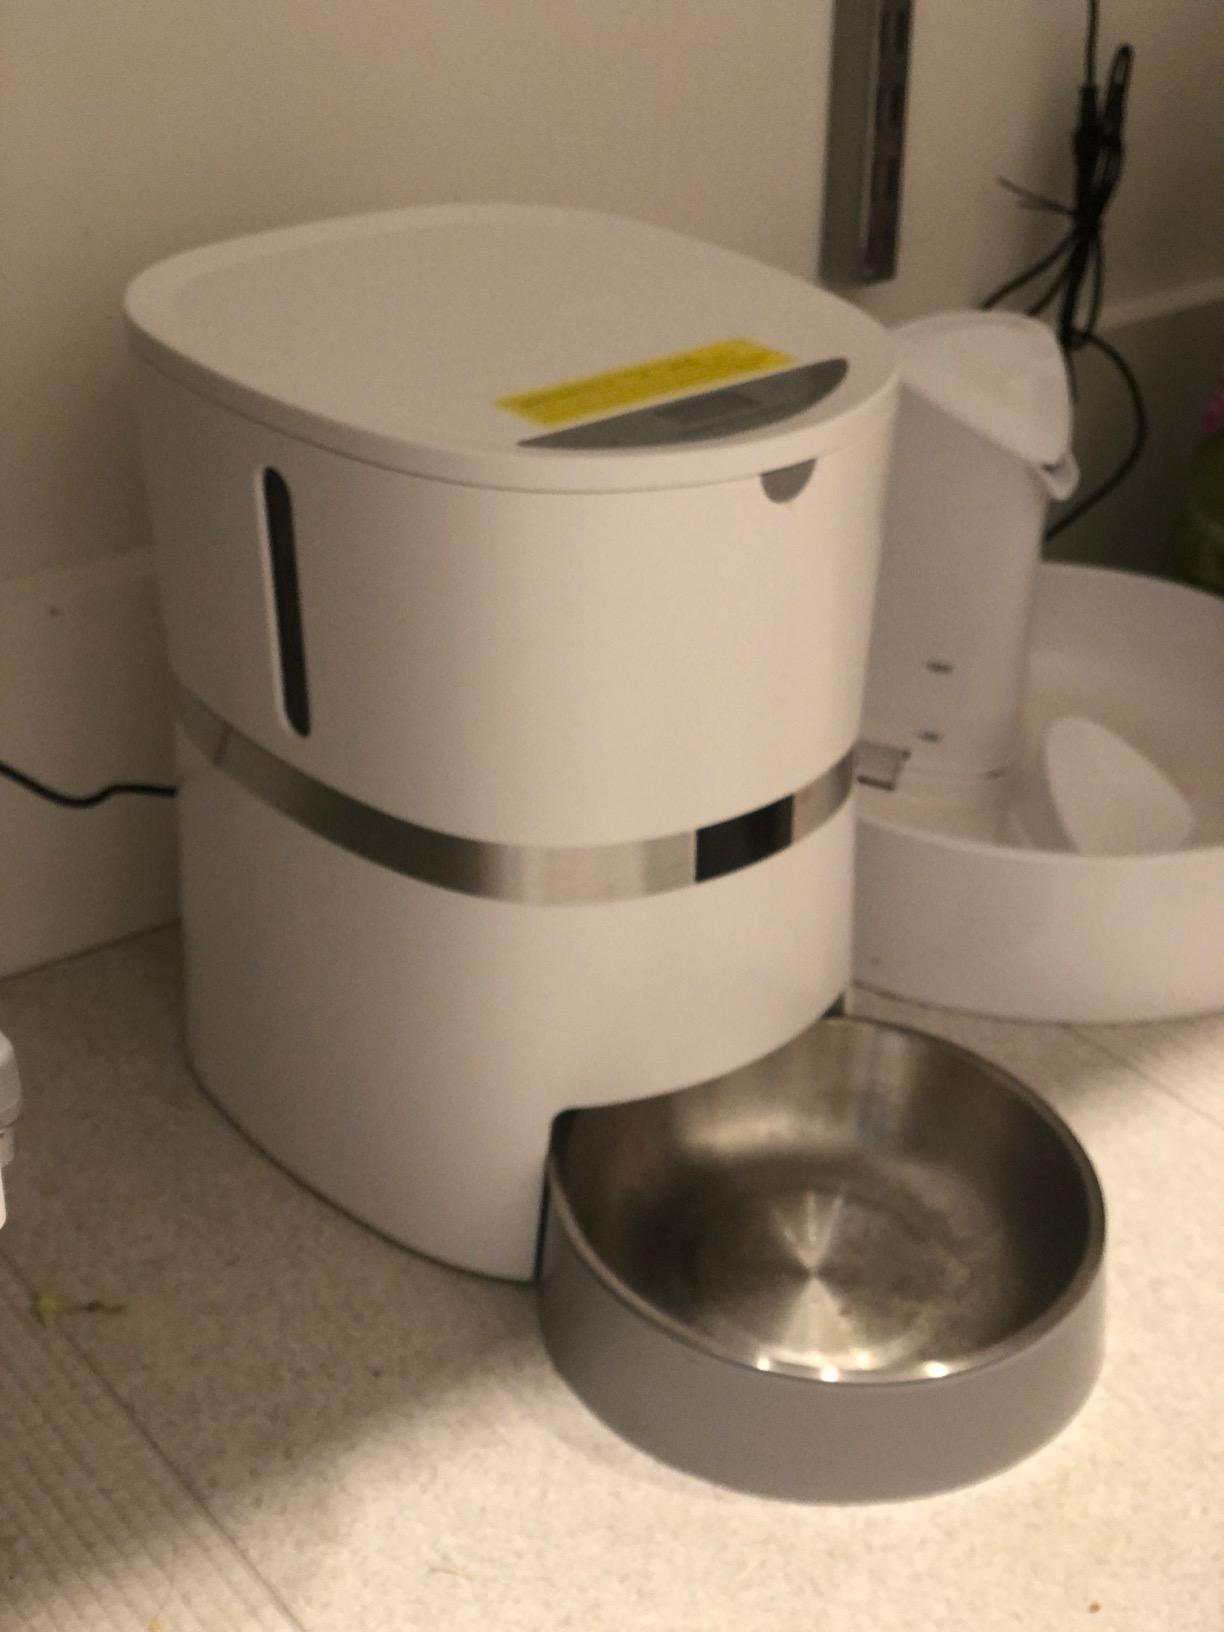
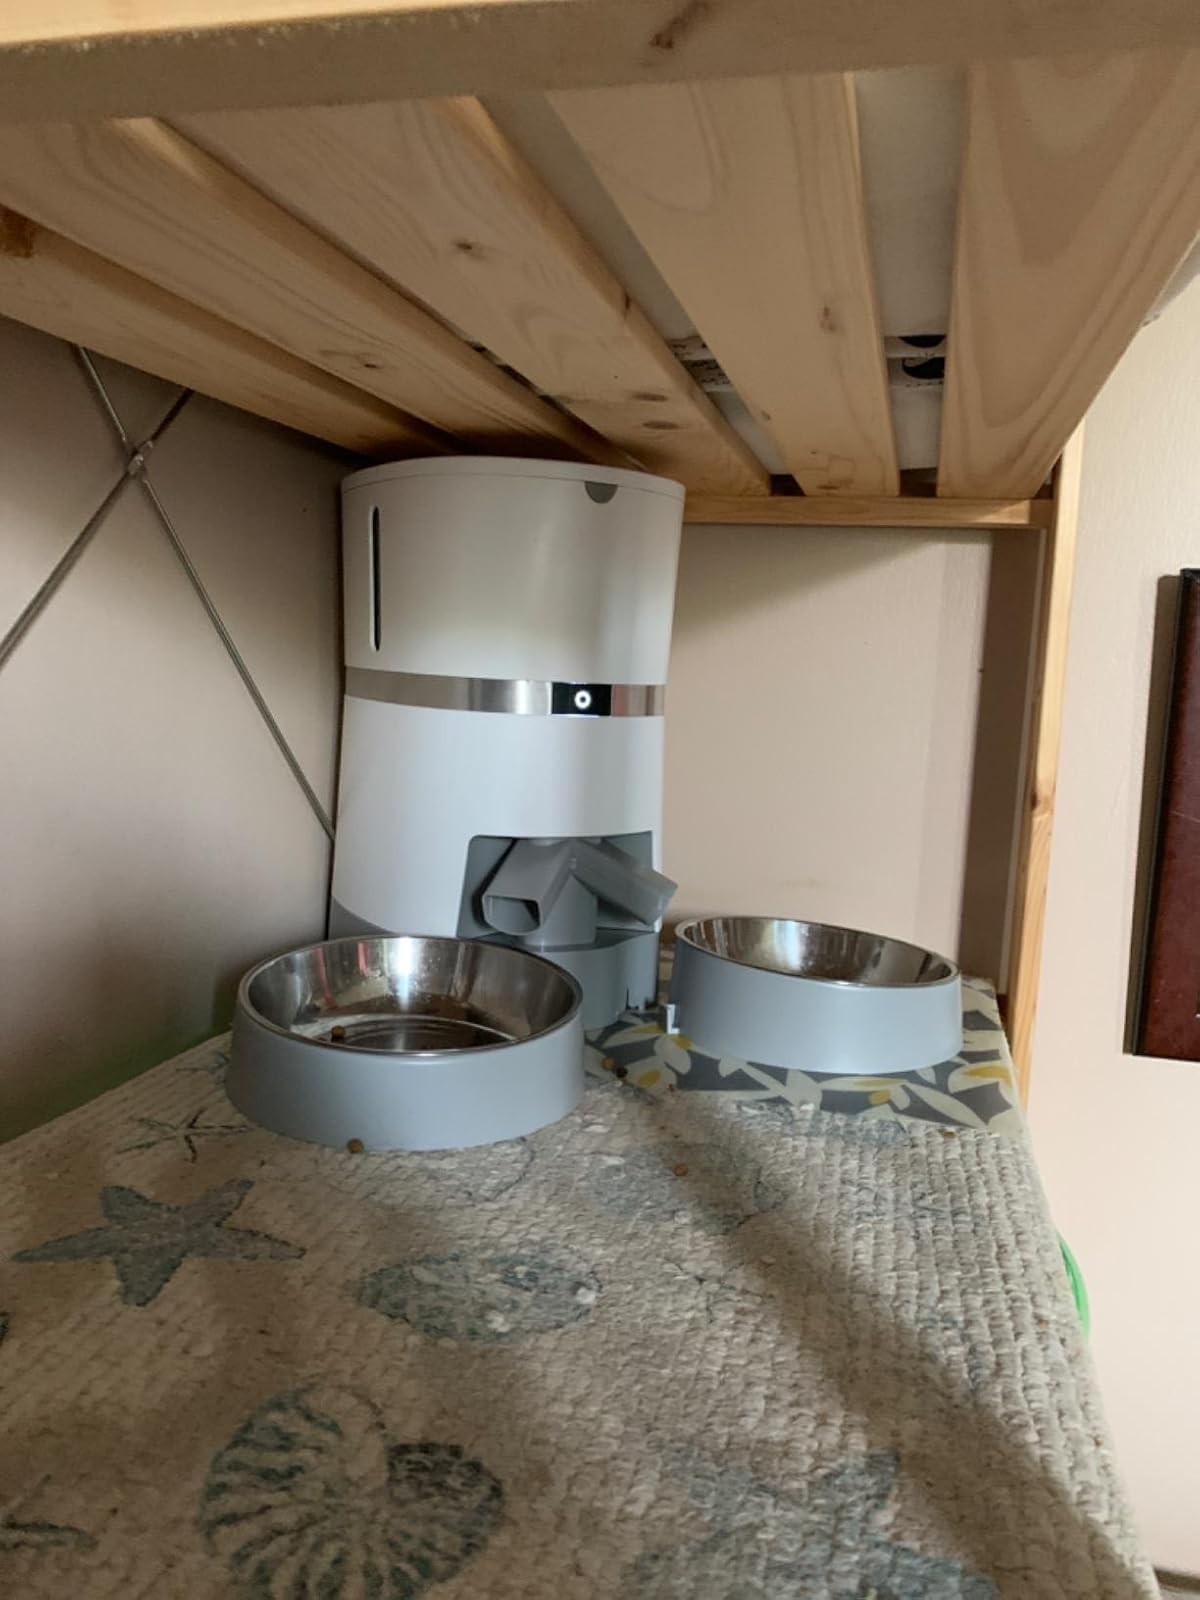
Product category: items_feeder
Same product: no